Sarah Blizzard

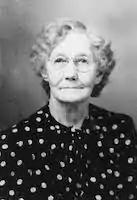

Sarah Rebecca Blizzard ( Rogers; October 6, 1864 – September 28, 1955) was an American labor activist involved with the United Mine Workers of America (UMWA). She was the mother of UMWA officer Bill Blizzard, and was known to the coal miners as "Mother" or "Ma" Blizzard. UMWA President Cecil Roberts is her great-grandson.